Oklahoma

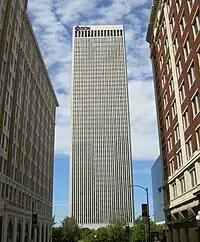
The BOK Tower in Tulsa, Oklahoma's second-tallest building, serves as the world headquarters for Williams Companies.

Oklahoma is part of a geographical region characterized by conservative and Evangelical Protestant Christianity known as the "Bible Belt". Spanning the southern and eastern parts of the United States, the area is known for politically and socially conservative views, with the Republican Party having the greater number of voters registered between the two major parties. Tulsa, the state's second-largest city, home to Oral Roberts University, is sometimes called the "buckle of the Bible Belt".